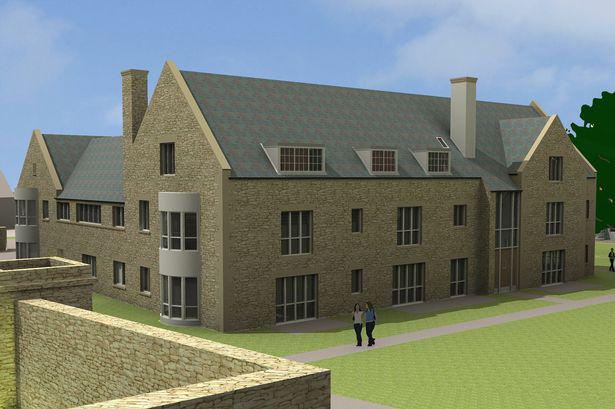
a graphic image of the planned estate
Relation: Visible